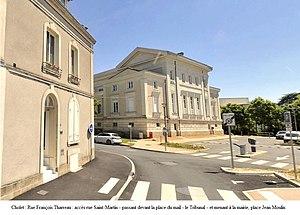
Cholet, rue François Tharreau, accès par la rue Saint-Martin (rue en sens unique).
François-Charles Tharreau né le 15 janvier 1751 au May-sur-Èvre et mort le 19 mars 1829 à Cholet, est un homme politique français.